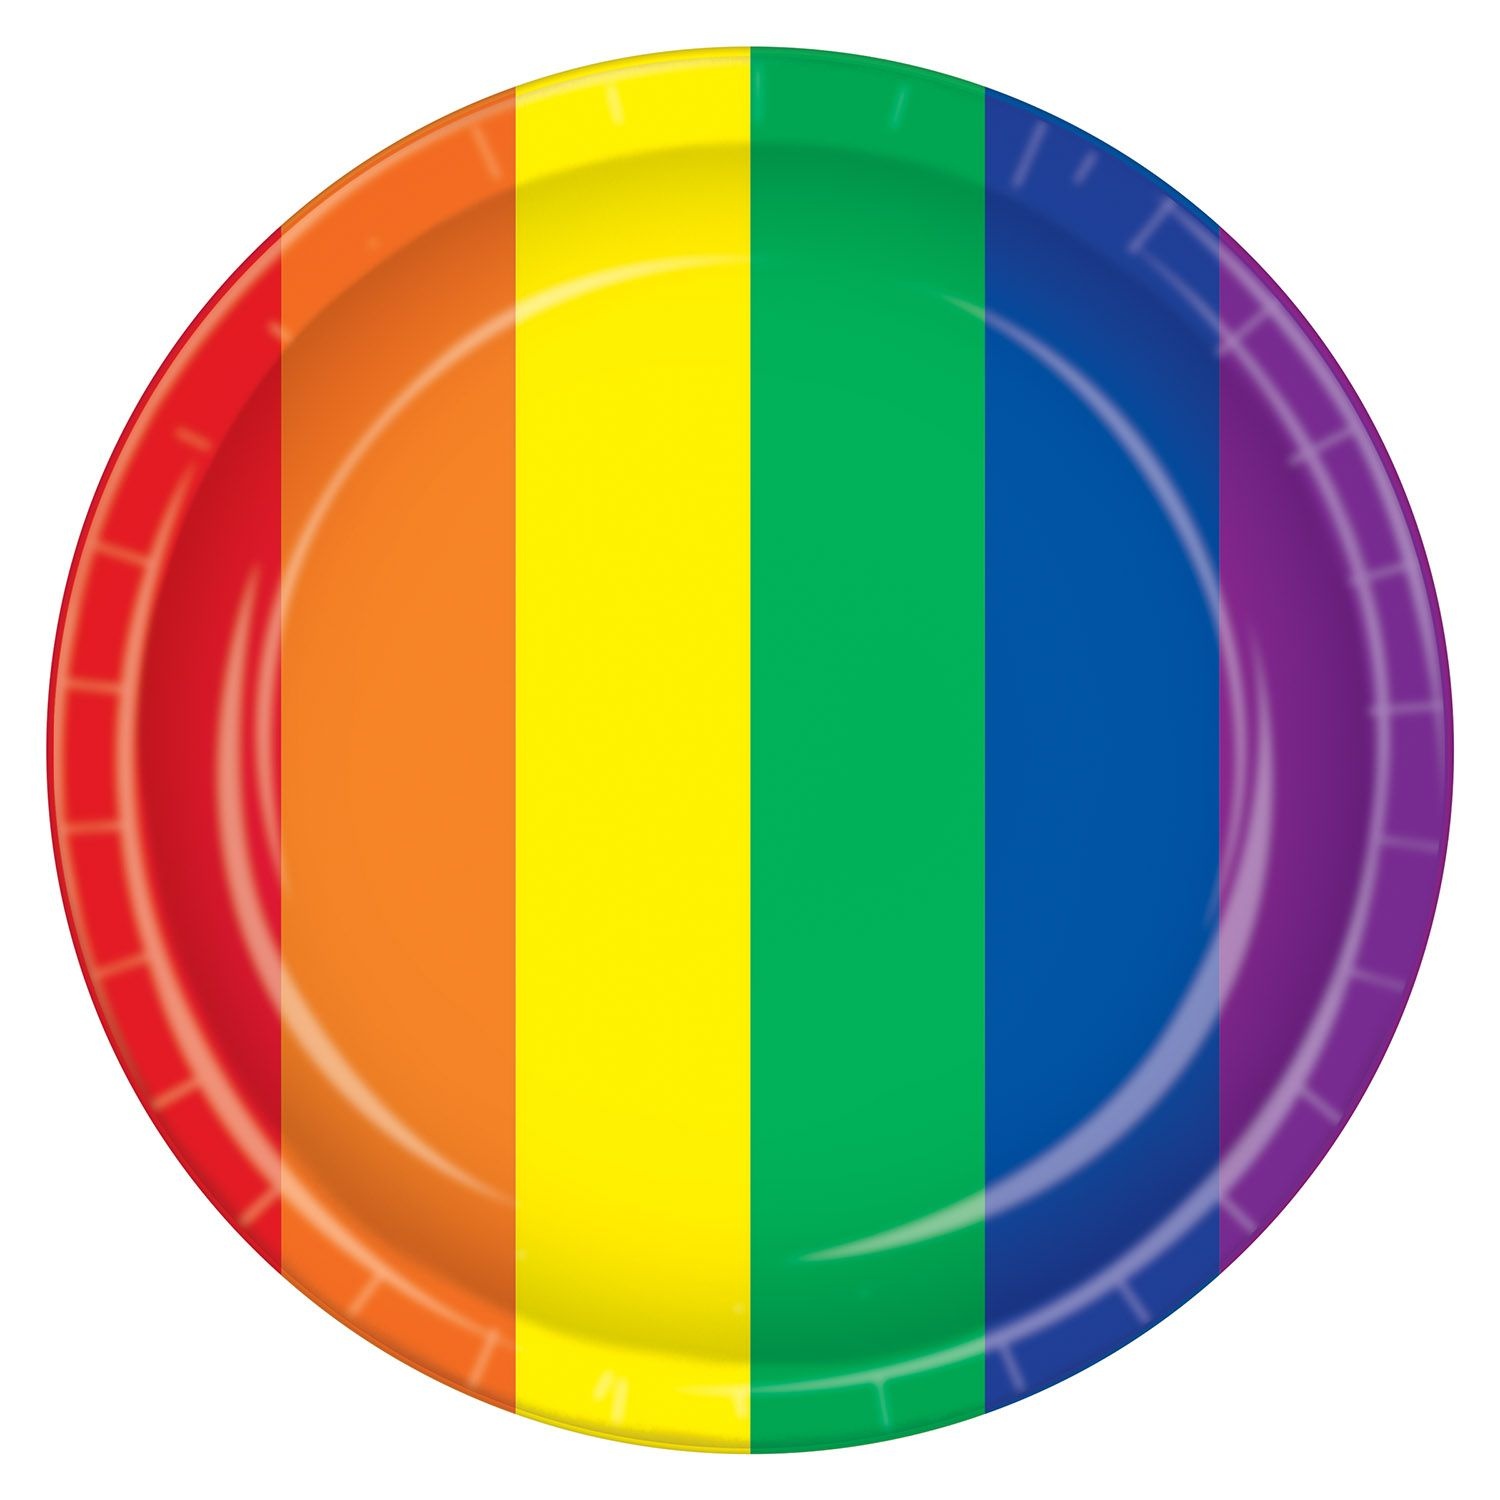
Rainbow Plates 9″ Latex Balloons (8 count)
This is a 8 count package of 9″ Rainbow Plates Latex from Beistle. UPC: 034689203070 SKU: BT-53805 Vendor: Beistle UPC: 034689203070 SKU: BT-53805
Brand: Beistle
Category: Arts & Entertainment > Party & Celebration > Party Supplies > Inflatable Party Decorations